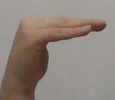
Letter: haa